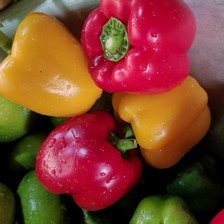
Label: capsicum